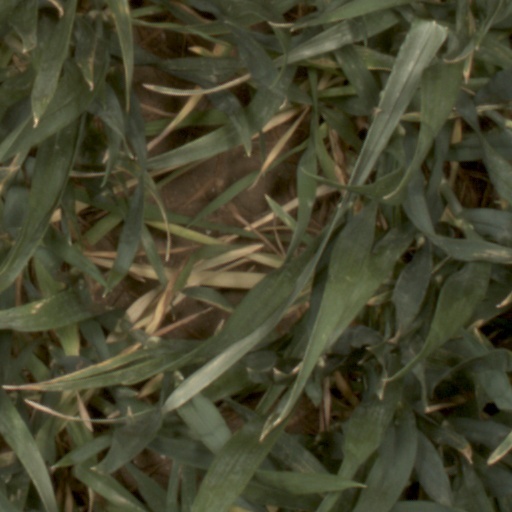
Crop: wheat